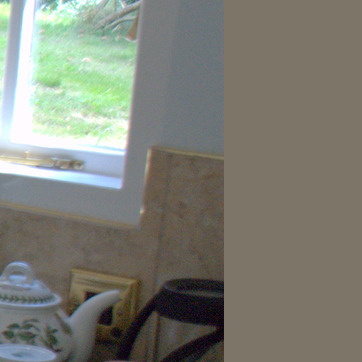
Material: tile